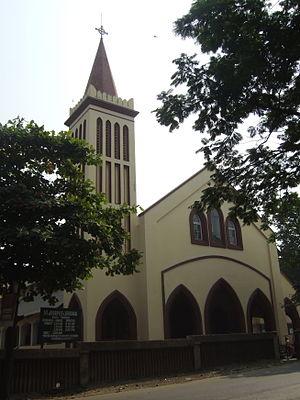
Le Diocèse de Jamshedpur est une circonscription ecclésiastique de l’Église catholique dans l’état de Jharkhand en Inde centrale. Créé en 1962 par bifurcation des archidiocèses de Ranchi et Calcutta, il compte près d’une centaine de milliers de catholiques. Le jésuite Felix Toppo en est actuellement l’évêque.